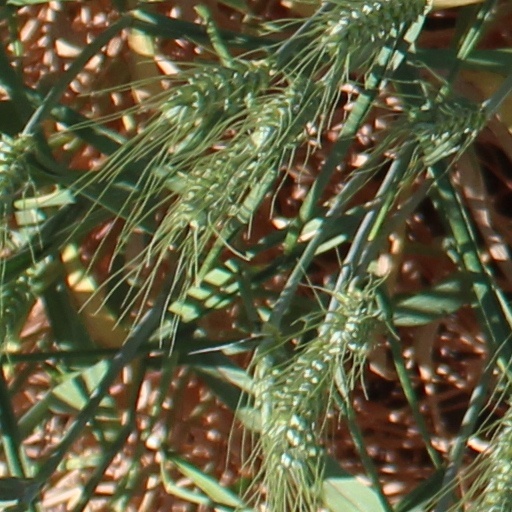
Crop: wheat